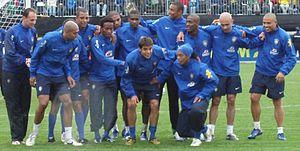
L'équipe du Brésil de football est la sélection de joueurs brésiliens représentant le pays lors des compétitions internationales de football masculin, sous l'égide de la Confédération brésilienne de football.